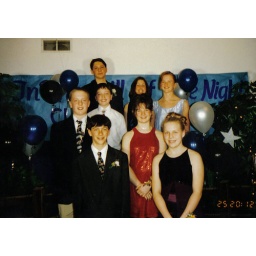
8th grade. im in the red dress